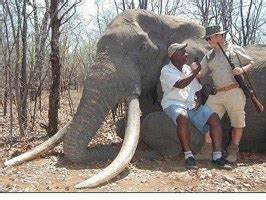
Label: elephant